Victor Atiyeh

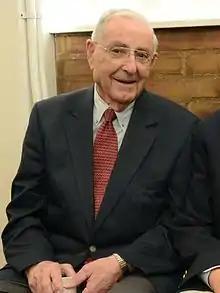
Atiyeh in 2012

In 2006, Atiyeh co-chaired the "Yes on 49" campaign, supporting Ballot Measure 49, along with Democratic former governor Barbara Roberts, former and future governor John Kitzhaber, and then-governor Ted Kulongoski. He solicited a $100,000 donation to the campaign from Phil Knight, CEO of Nike.